Jacques de Loustal

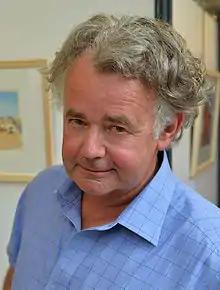
Loustal in 2015.

Jacques de Loustal (born 10 April 1956) is a French comics artist who uses a painterly style reminiscent of David Hockney.